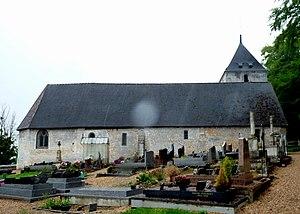
Église Notre-Dame d'Houetteville This building is indexed in the Base Mérimée, a database of architectural heritage maintained by the French Ministry of Culture,
Houetteville est une commune française située dans le département de l'Eure, en région Normandie.
Cet article recense les monuments historiques français classés en 1954.
Cet article recense une partie des monuments historiques de l'Eure, en France.